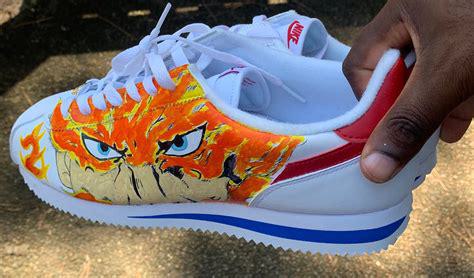
Brand: Nike
Model: Cortez